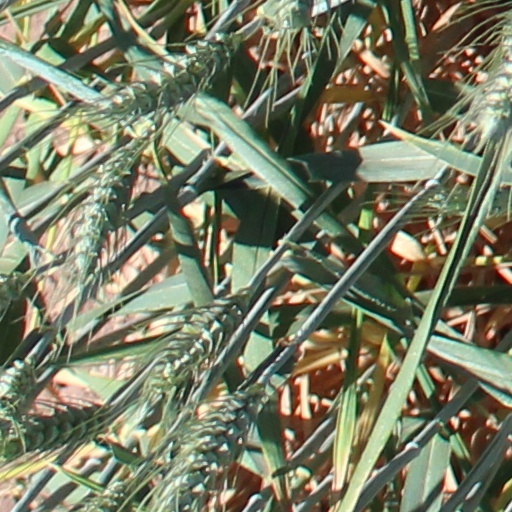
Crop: wheat